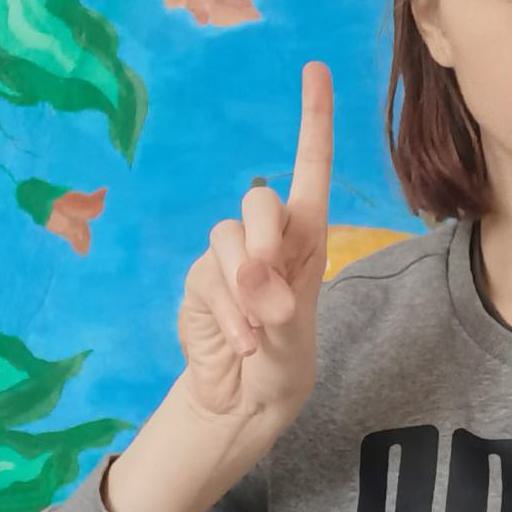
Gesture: one